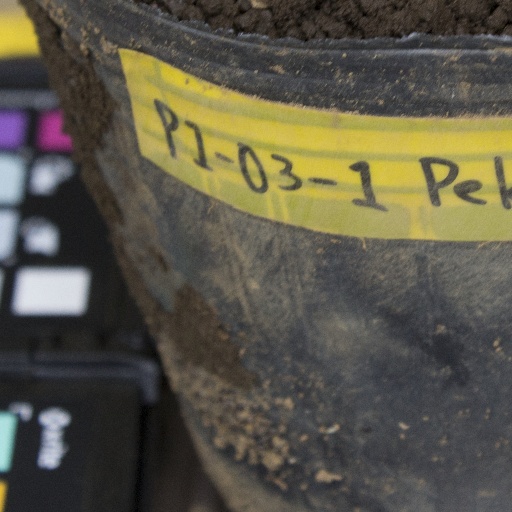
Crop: soybean